Clint Bartram

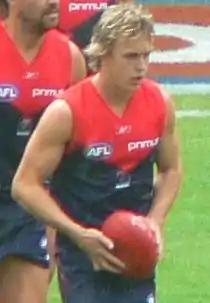

Clinton "Clint" Bartram (born 18 February 1988) is a former professional Australian rules footballer who played for the Melbourne Football Club in the Australian Football League (AFL). He was recruited from the Geelong Falcons, after growing up in Leopold. Bartram was recruited by Melbourne at pick 60 in the 2005 AFL National Draft.